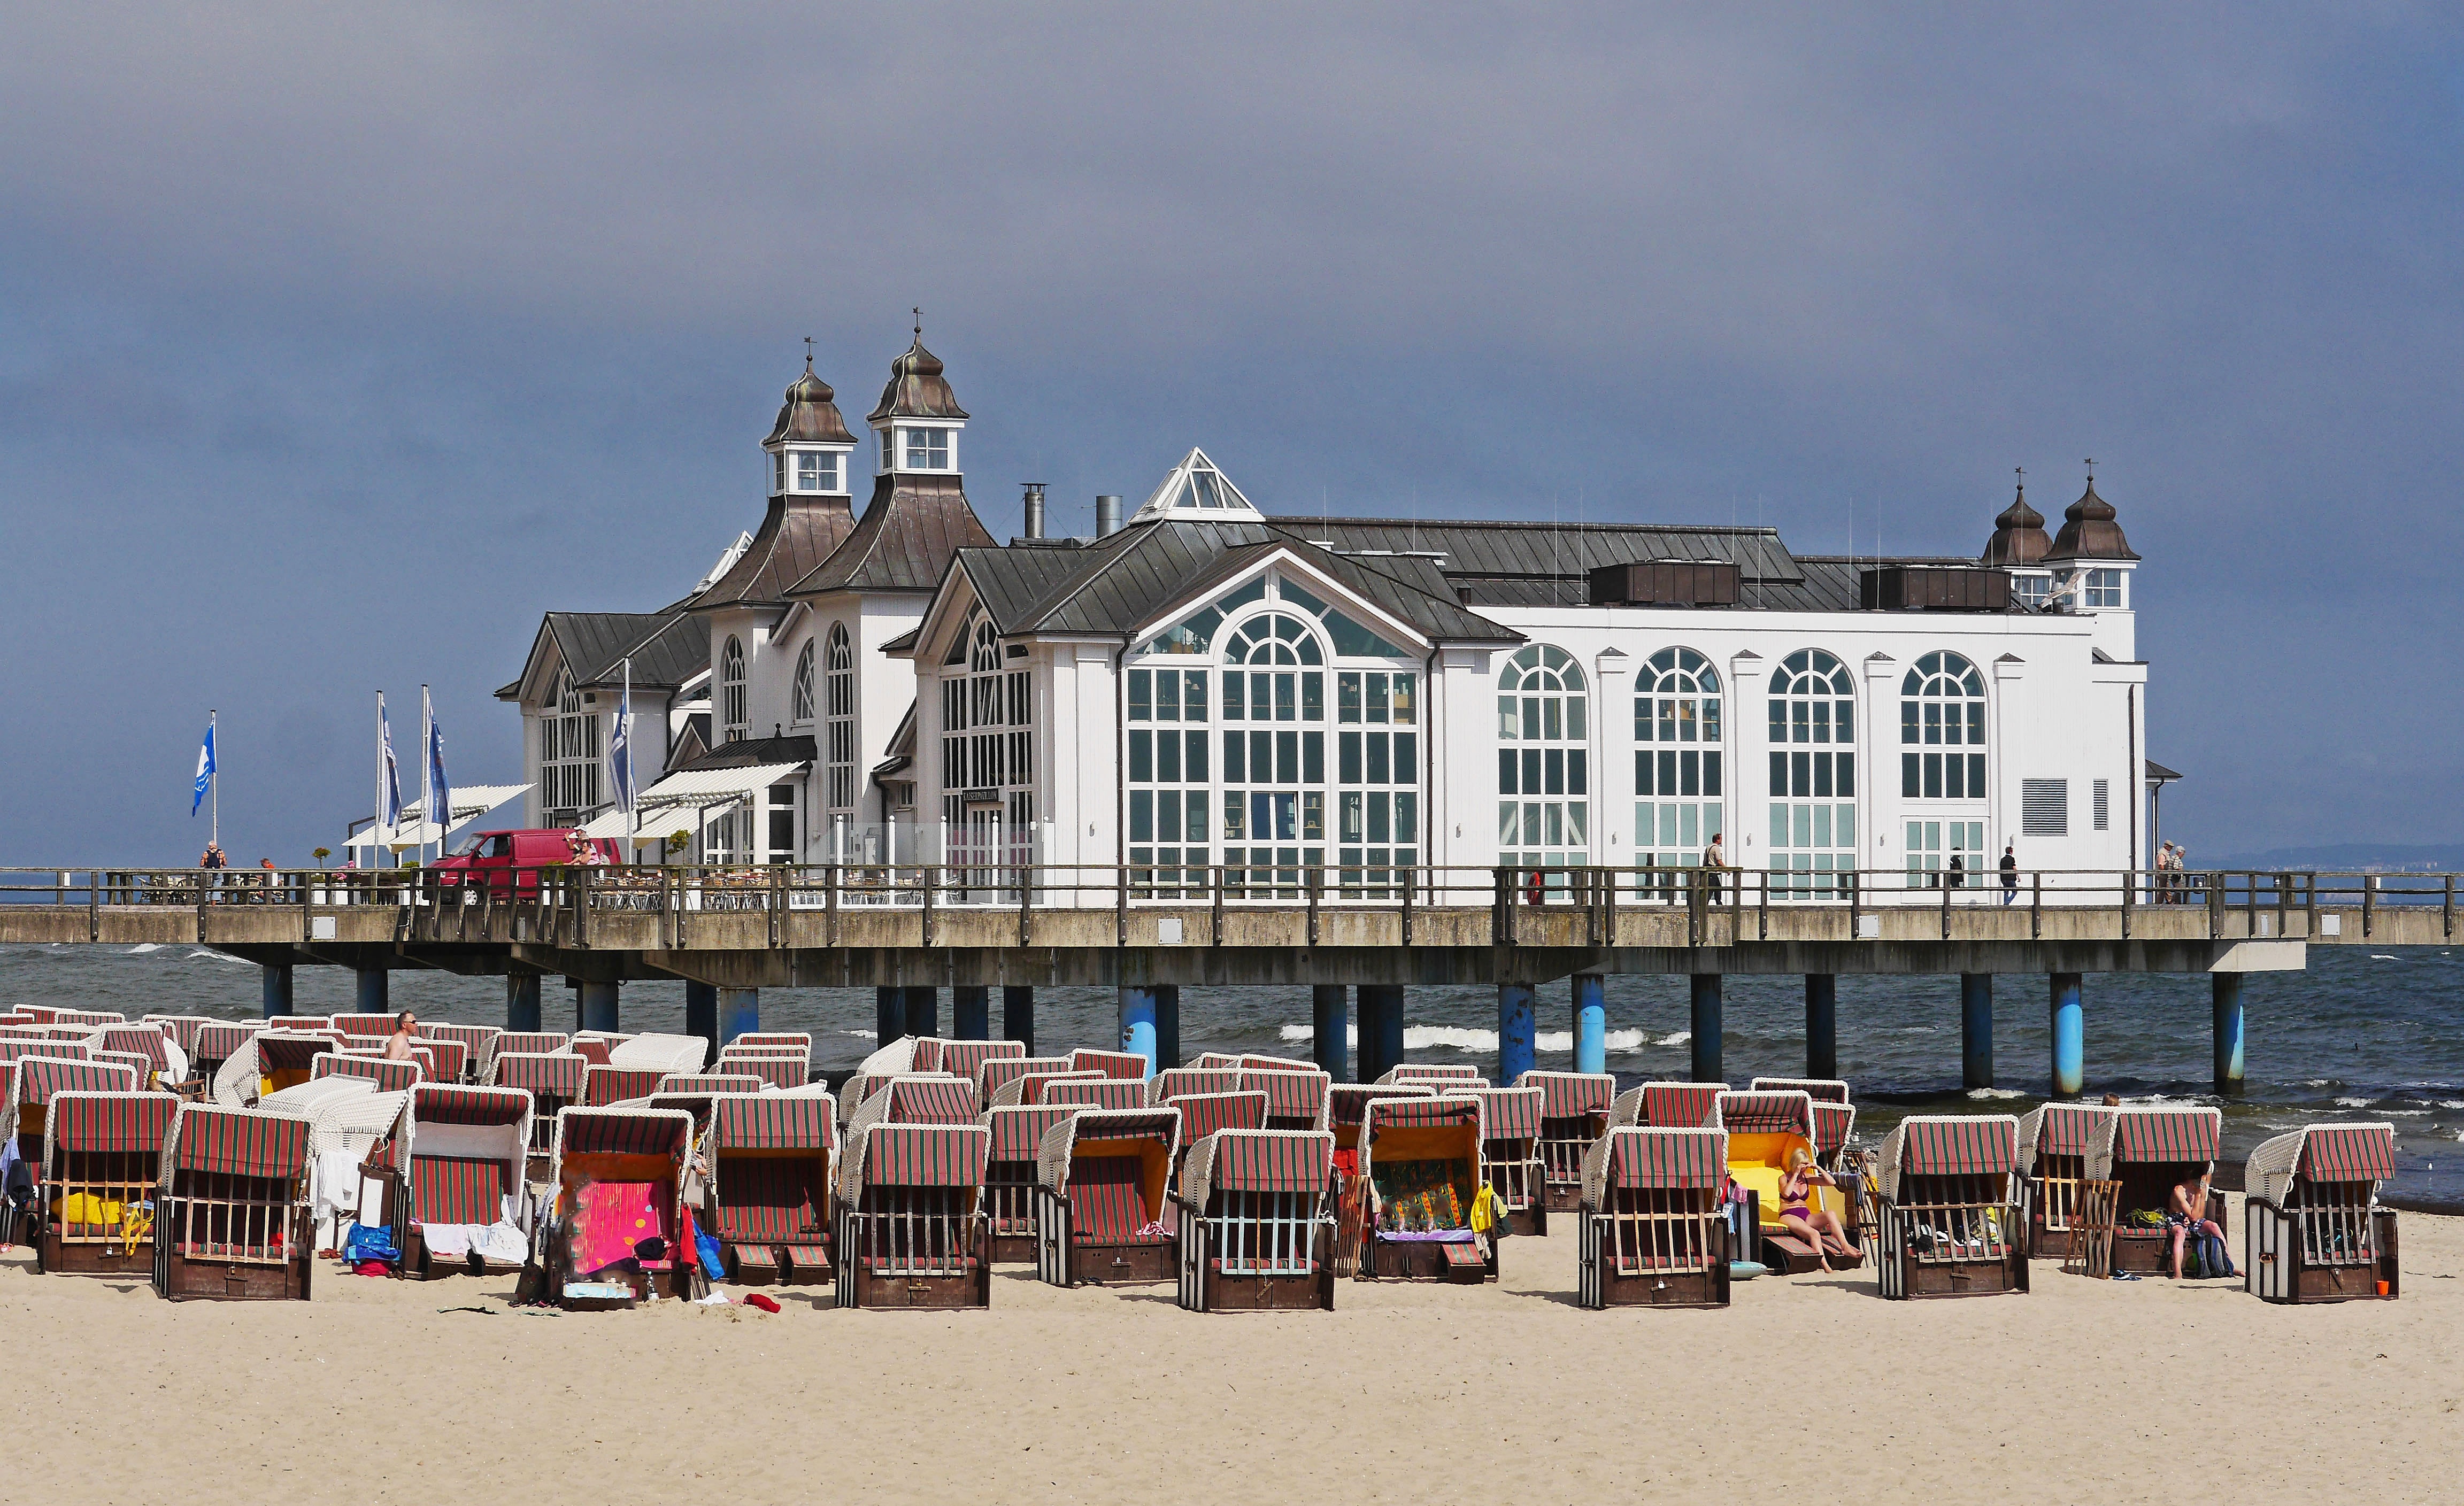
beach, sea, coast, sand, boardwalk, boat, town, pier, ship, walkway, vacation, pillar, vehicle, holiday, harbor, port, tourism, side view, waterway, body of water, stalk, ferry, famous, watercraft, sea view, elevated, baltic sea, sea bridge, r gen, clubs, seaside resort, passenger ship, r gen island, sellin, beach life, hotel restaurant